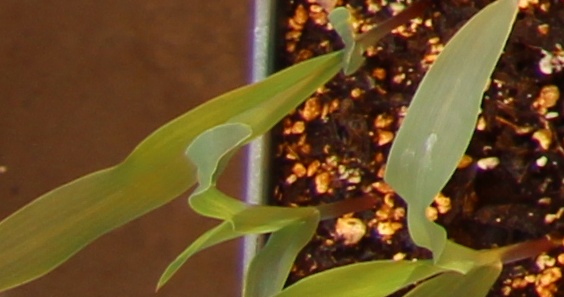
Label: Corn